Héctor Guerrero

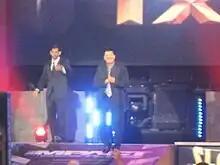
Guerrero with Willie Urbina, the Spanish broadcast team

In the mid-1980s, Guerrero wrestled for NWA: Jim Crockett Promotions as the masked Lazer-Tron. Guerrero teamed with Jimmy Valiant and feuded with the New Breed. Guerrero went on to feud with Denny Brown for the NWA World Junior Heavyweight Championship, and teamed with Manny Fernandez as "The Latin Connection" until Fernandez turned on him to join Rick Rude and Paul Jones. In the late 1980s, Guerrero wrestled in the American Wrestling Association, winning the AWA World Tag Team Championship with Dr. D.